Jessie Robertson

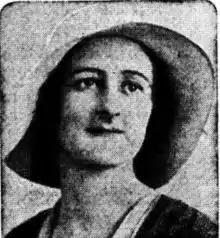
Robertson

Jessie Marian Robertson (1 July 1909 — 22 June 1976) was an Australian radio broadcaster and community leader.